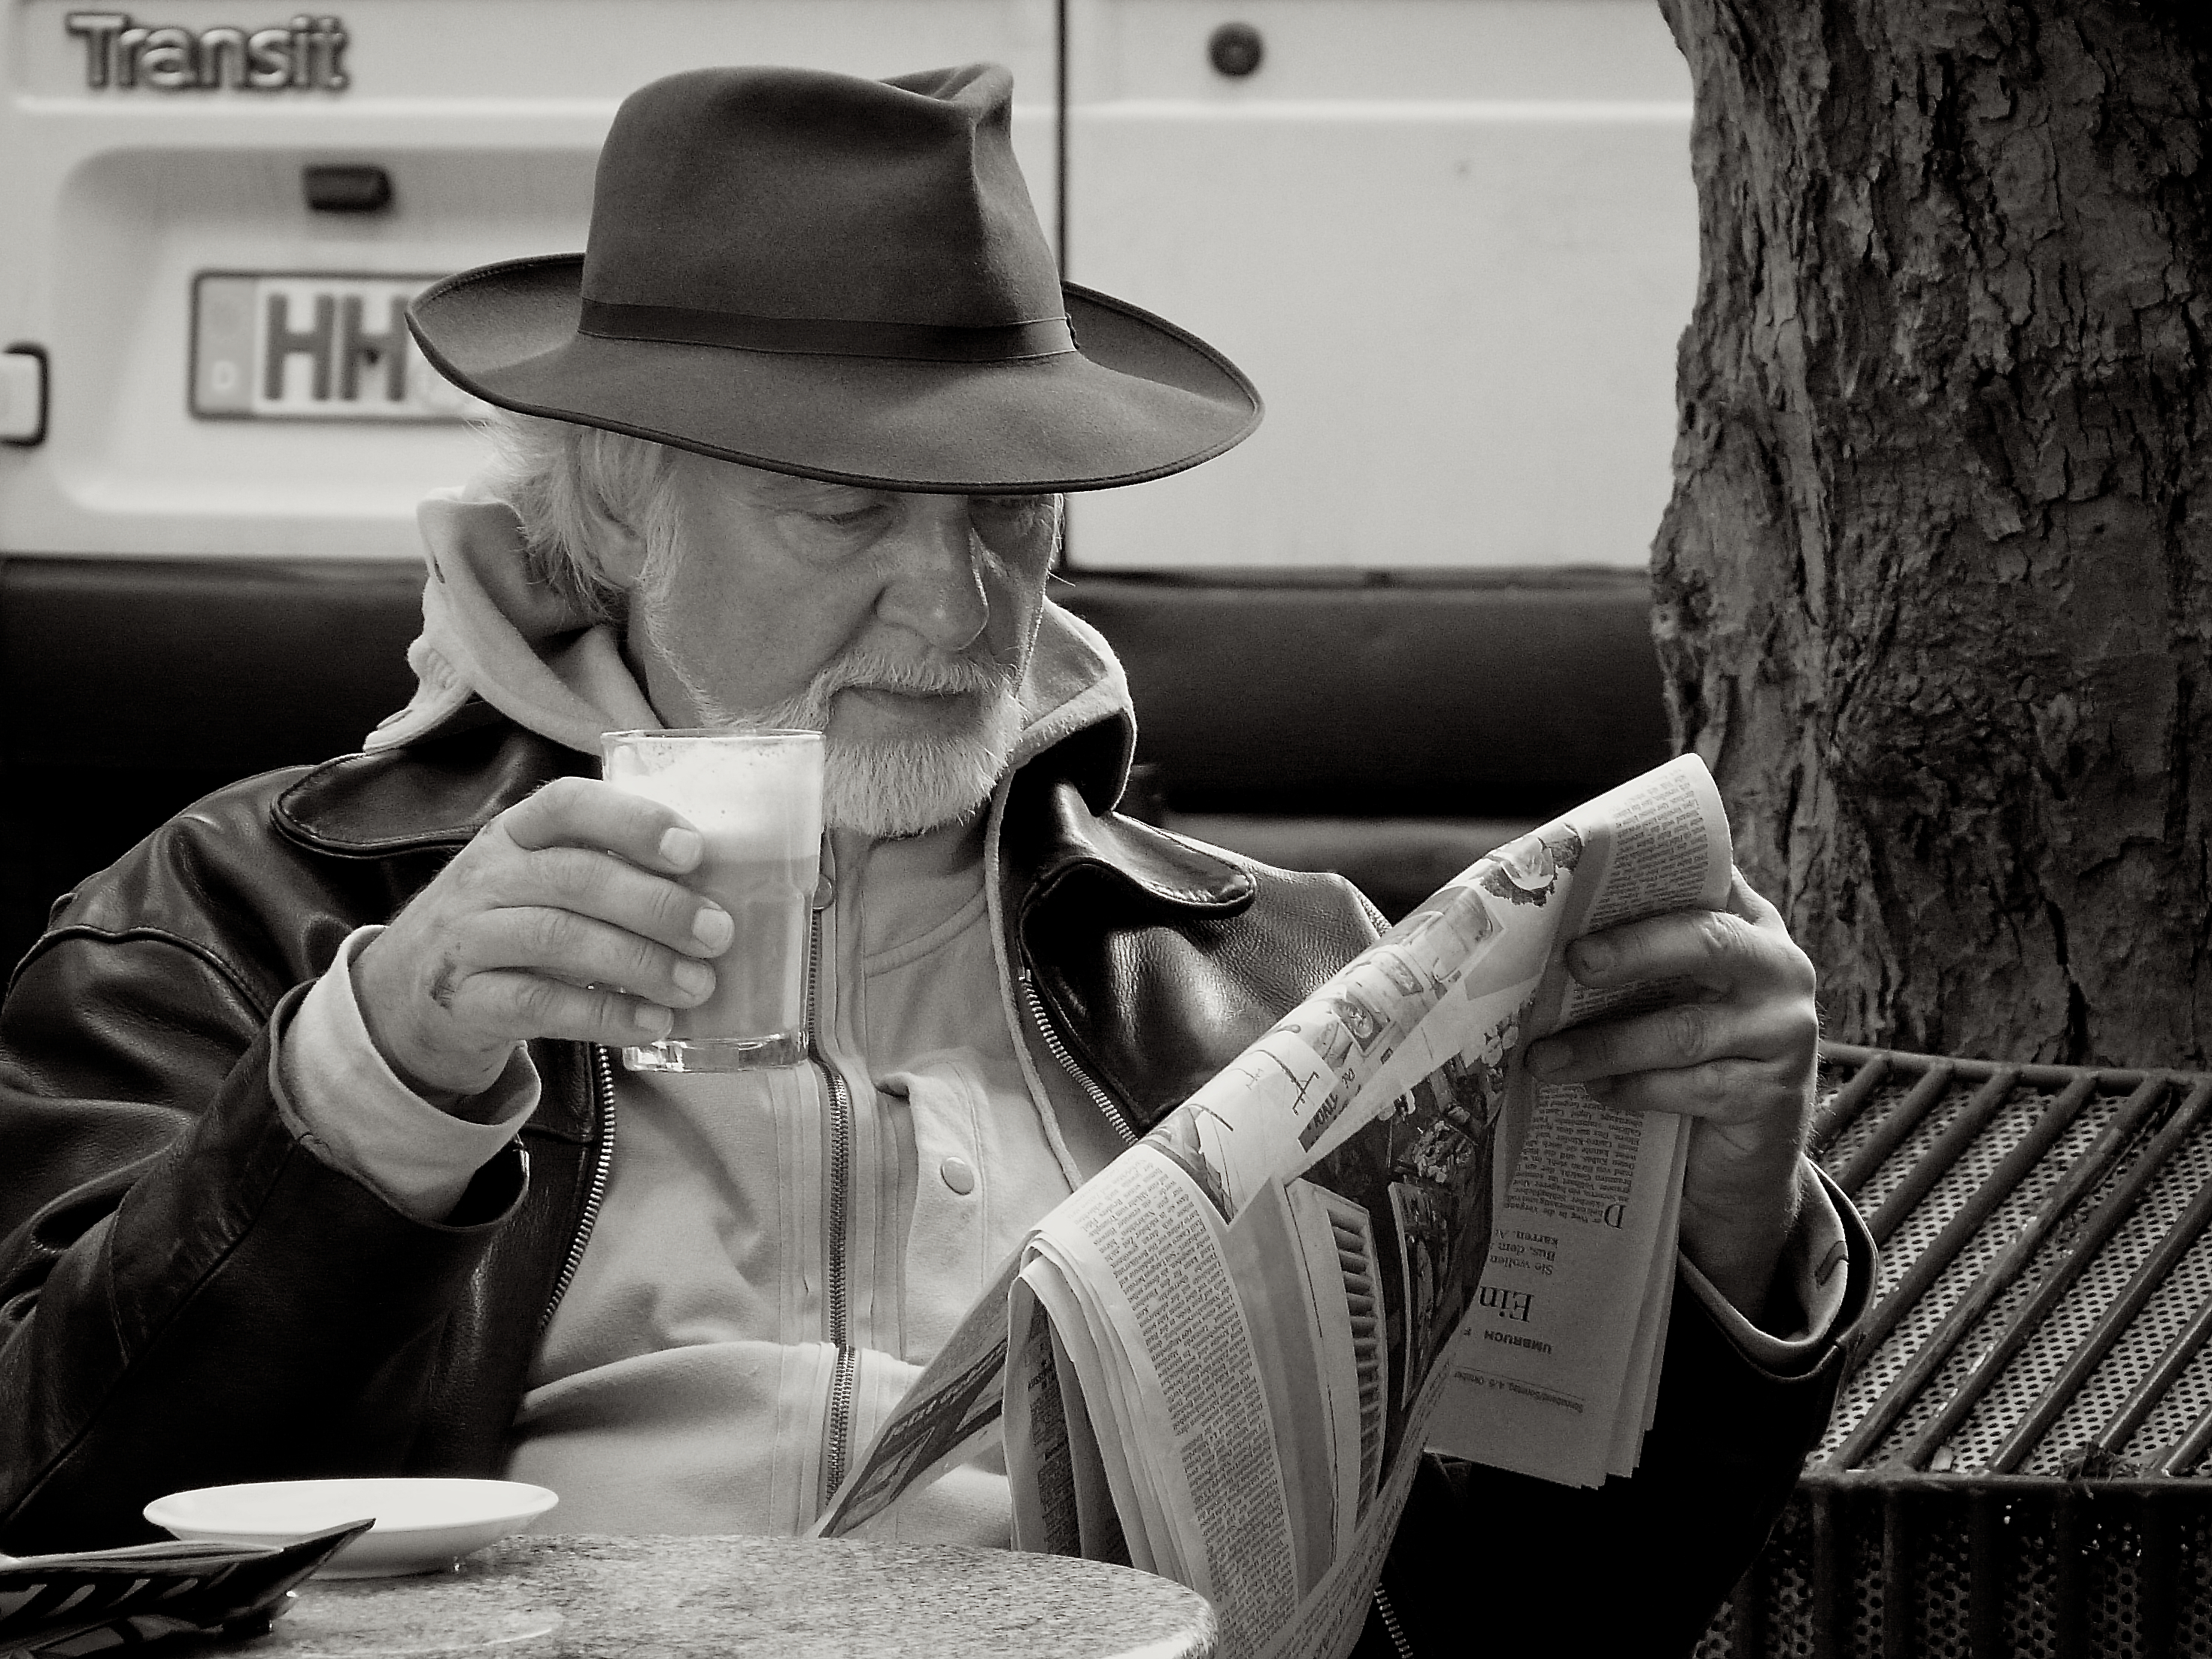
man, person, black and white, white, street, photography, ebook, statue, portrait, training, clothing, black, monochrome, streetphotography, flickr, sculpture, art, thomas, video, olympus, photograph, omd, fuji, leica, monochrom, leuthard, hcb, thomasleuthard, streettogs, monochrome photography, film noir, human positions